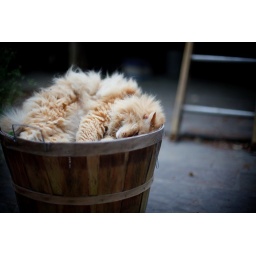
my cat - big ball of fur laying in a wooden bucket filled with soil